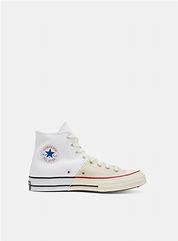
Brand: Converse
Model: Chuck 70 Hi Canvas